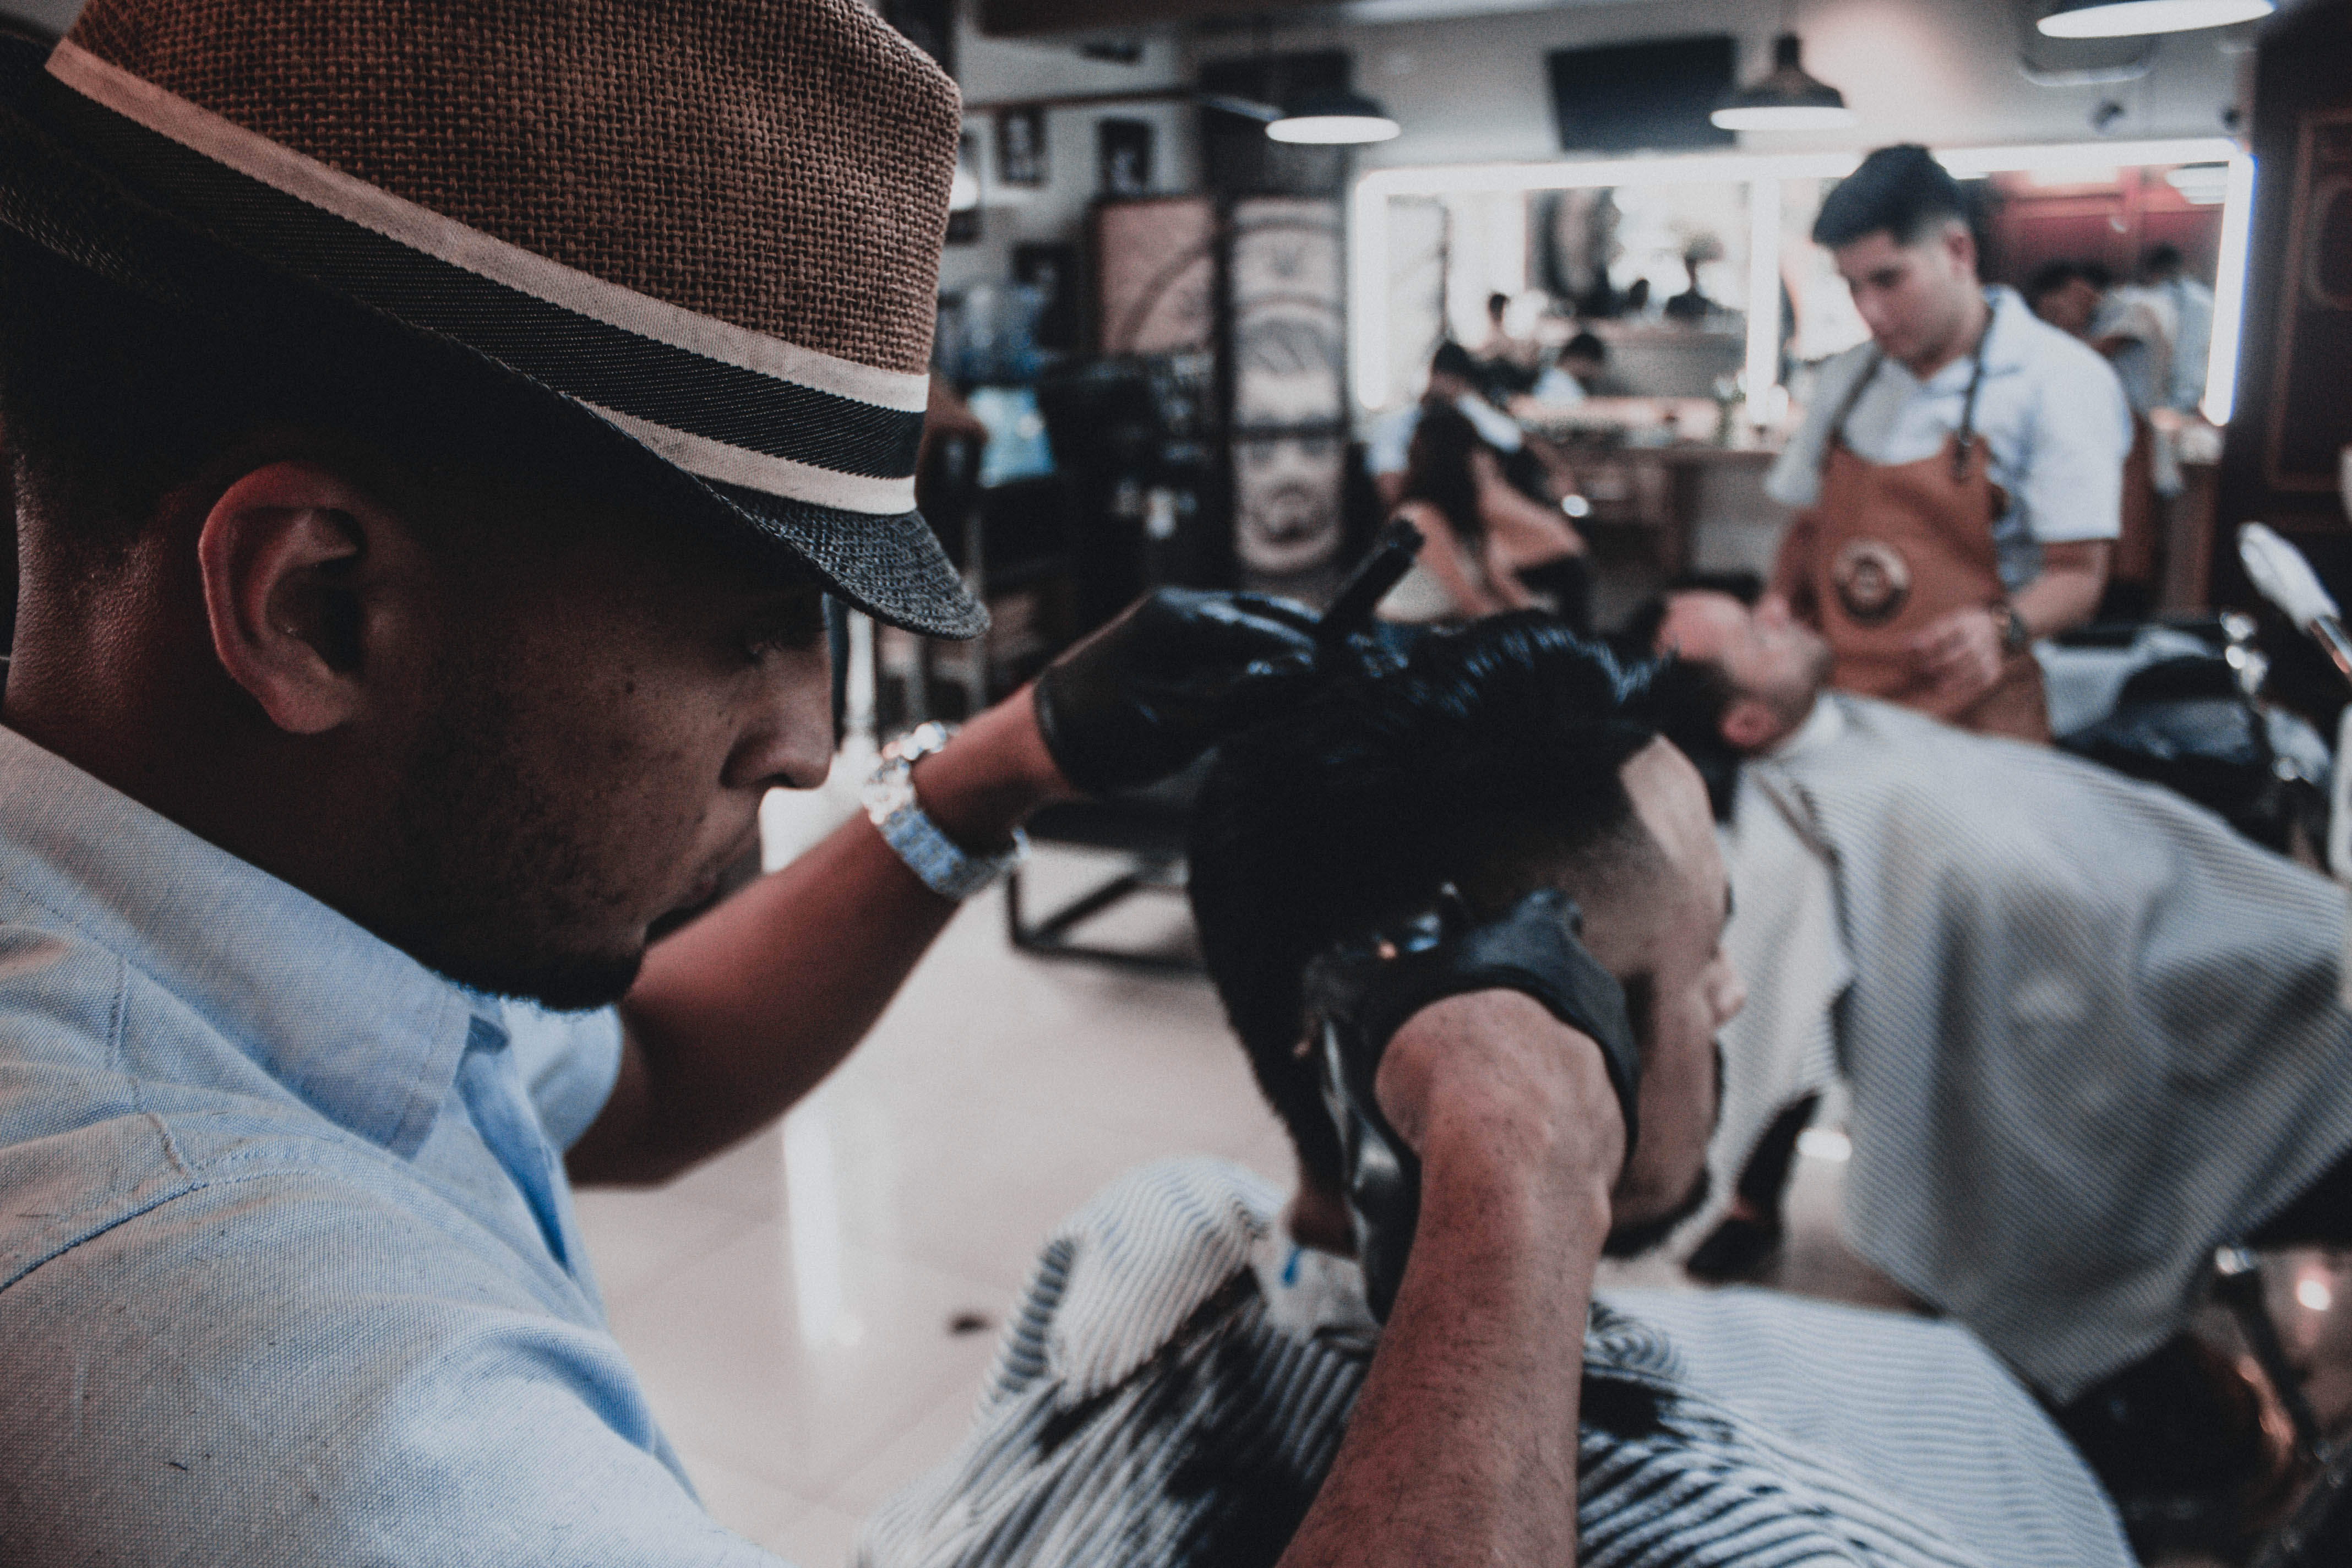
man